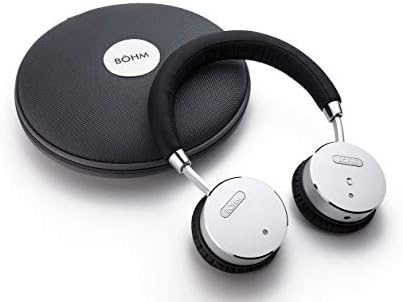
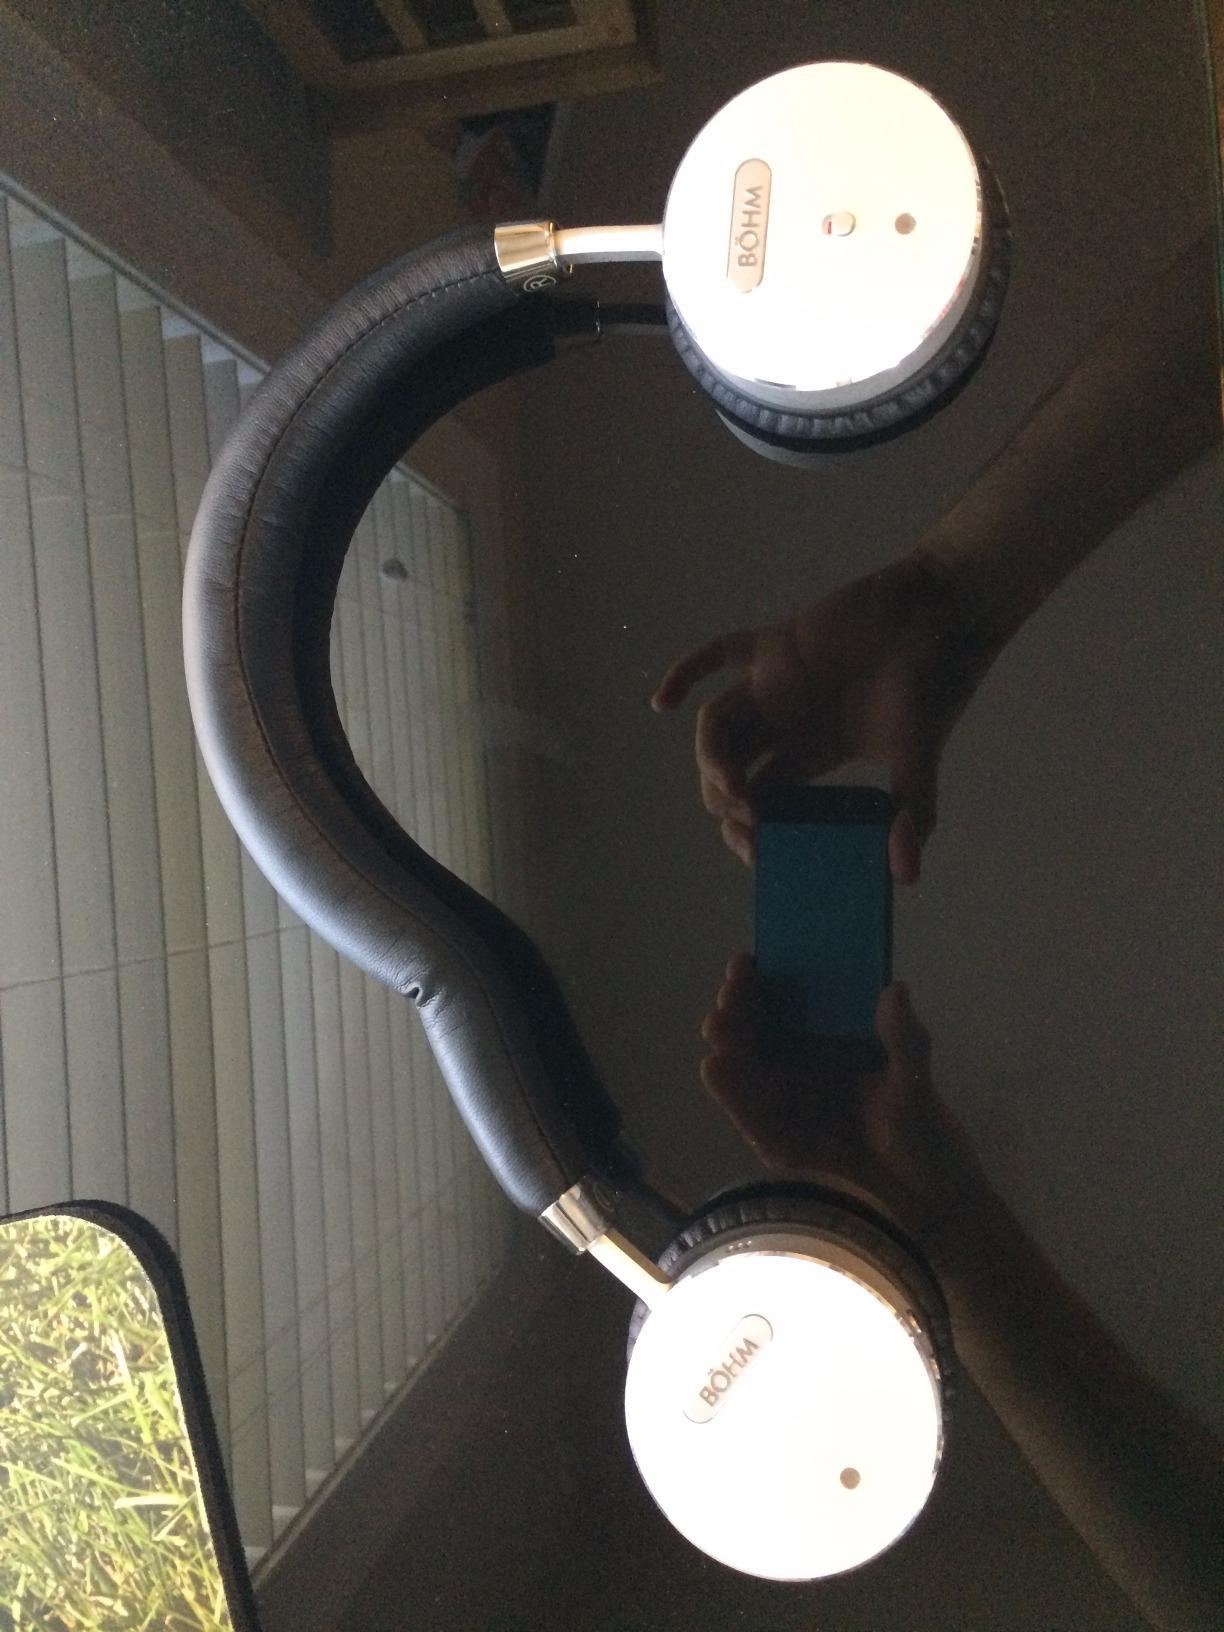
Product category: headphones
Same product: yes